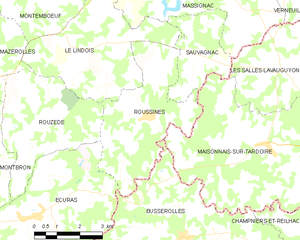
Roussines est une commune du Sud-Ouest de la France, située dans le département de la Charente.